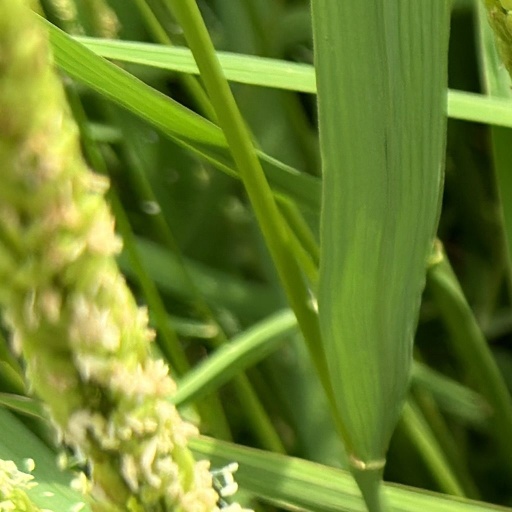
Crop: rice